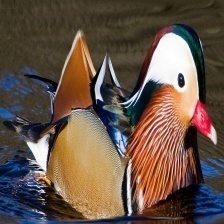
Species: MANDRIN DUCK
Scientific name: AIX GALERICULATA
ImageNet parent category: drake